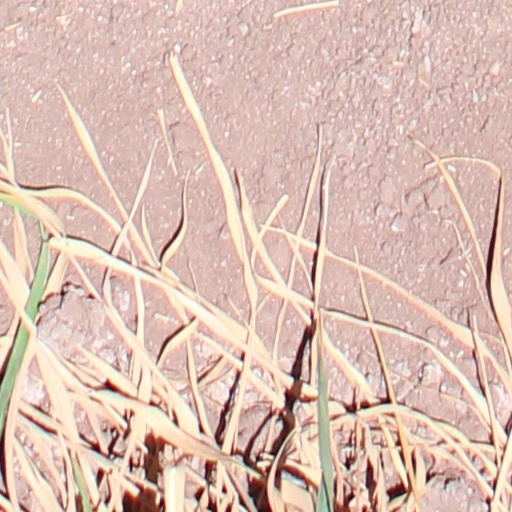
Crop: wheat